My Spy

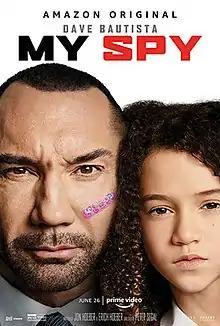
Official release poster

My Spy is a 2020 American action comedy film directed by Peter Segal, written by Jon and Erich Hoeber, and starring Dave Bautista, Chloe Coleman in her film debut, Kristen Schaal, Parisa Fitz-Henley, and Ken Jeong. It follows a CIA agent who finds himself at the mercy of a precocious nine-year-old girl in a family that he and his tech support are surveilling while undercover.